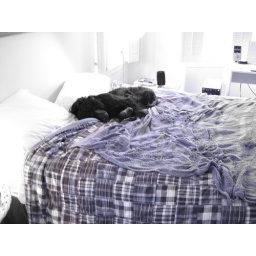
Black and white with only blue on these two. Interesting lighting against black dog.